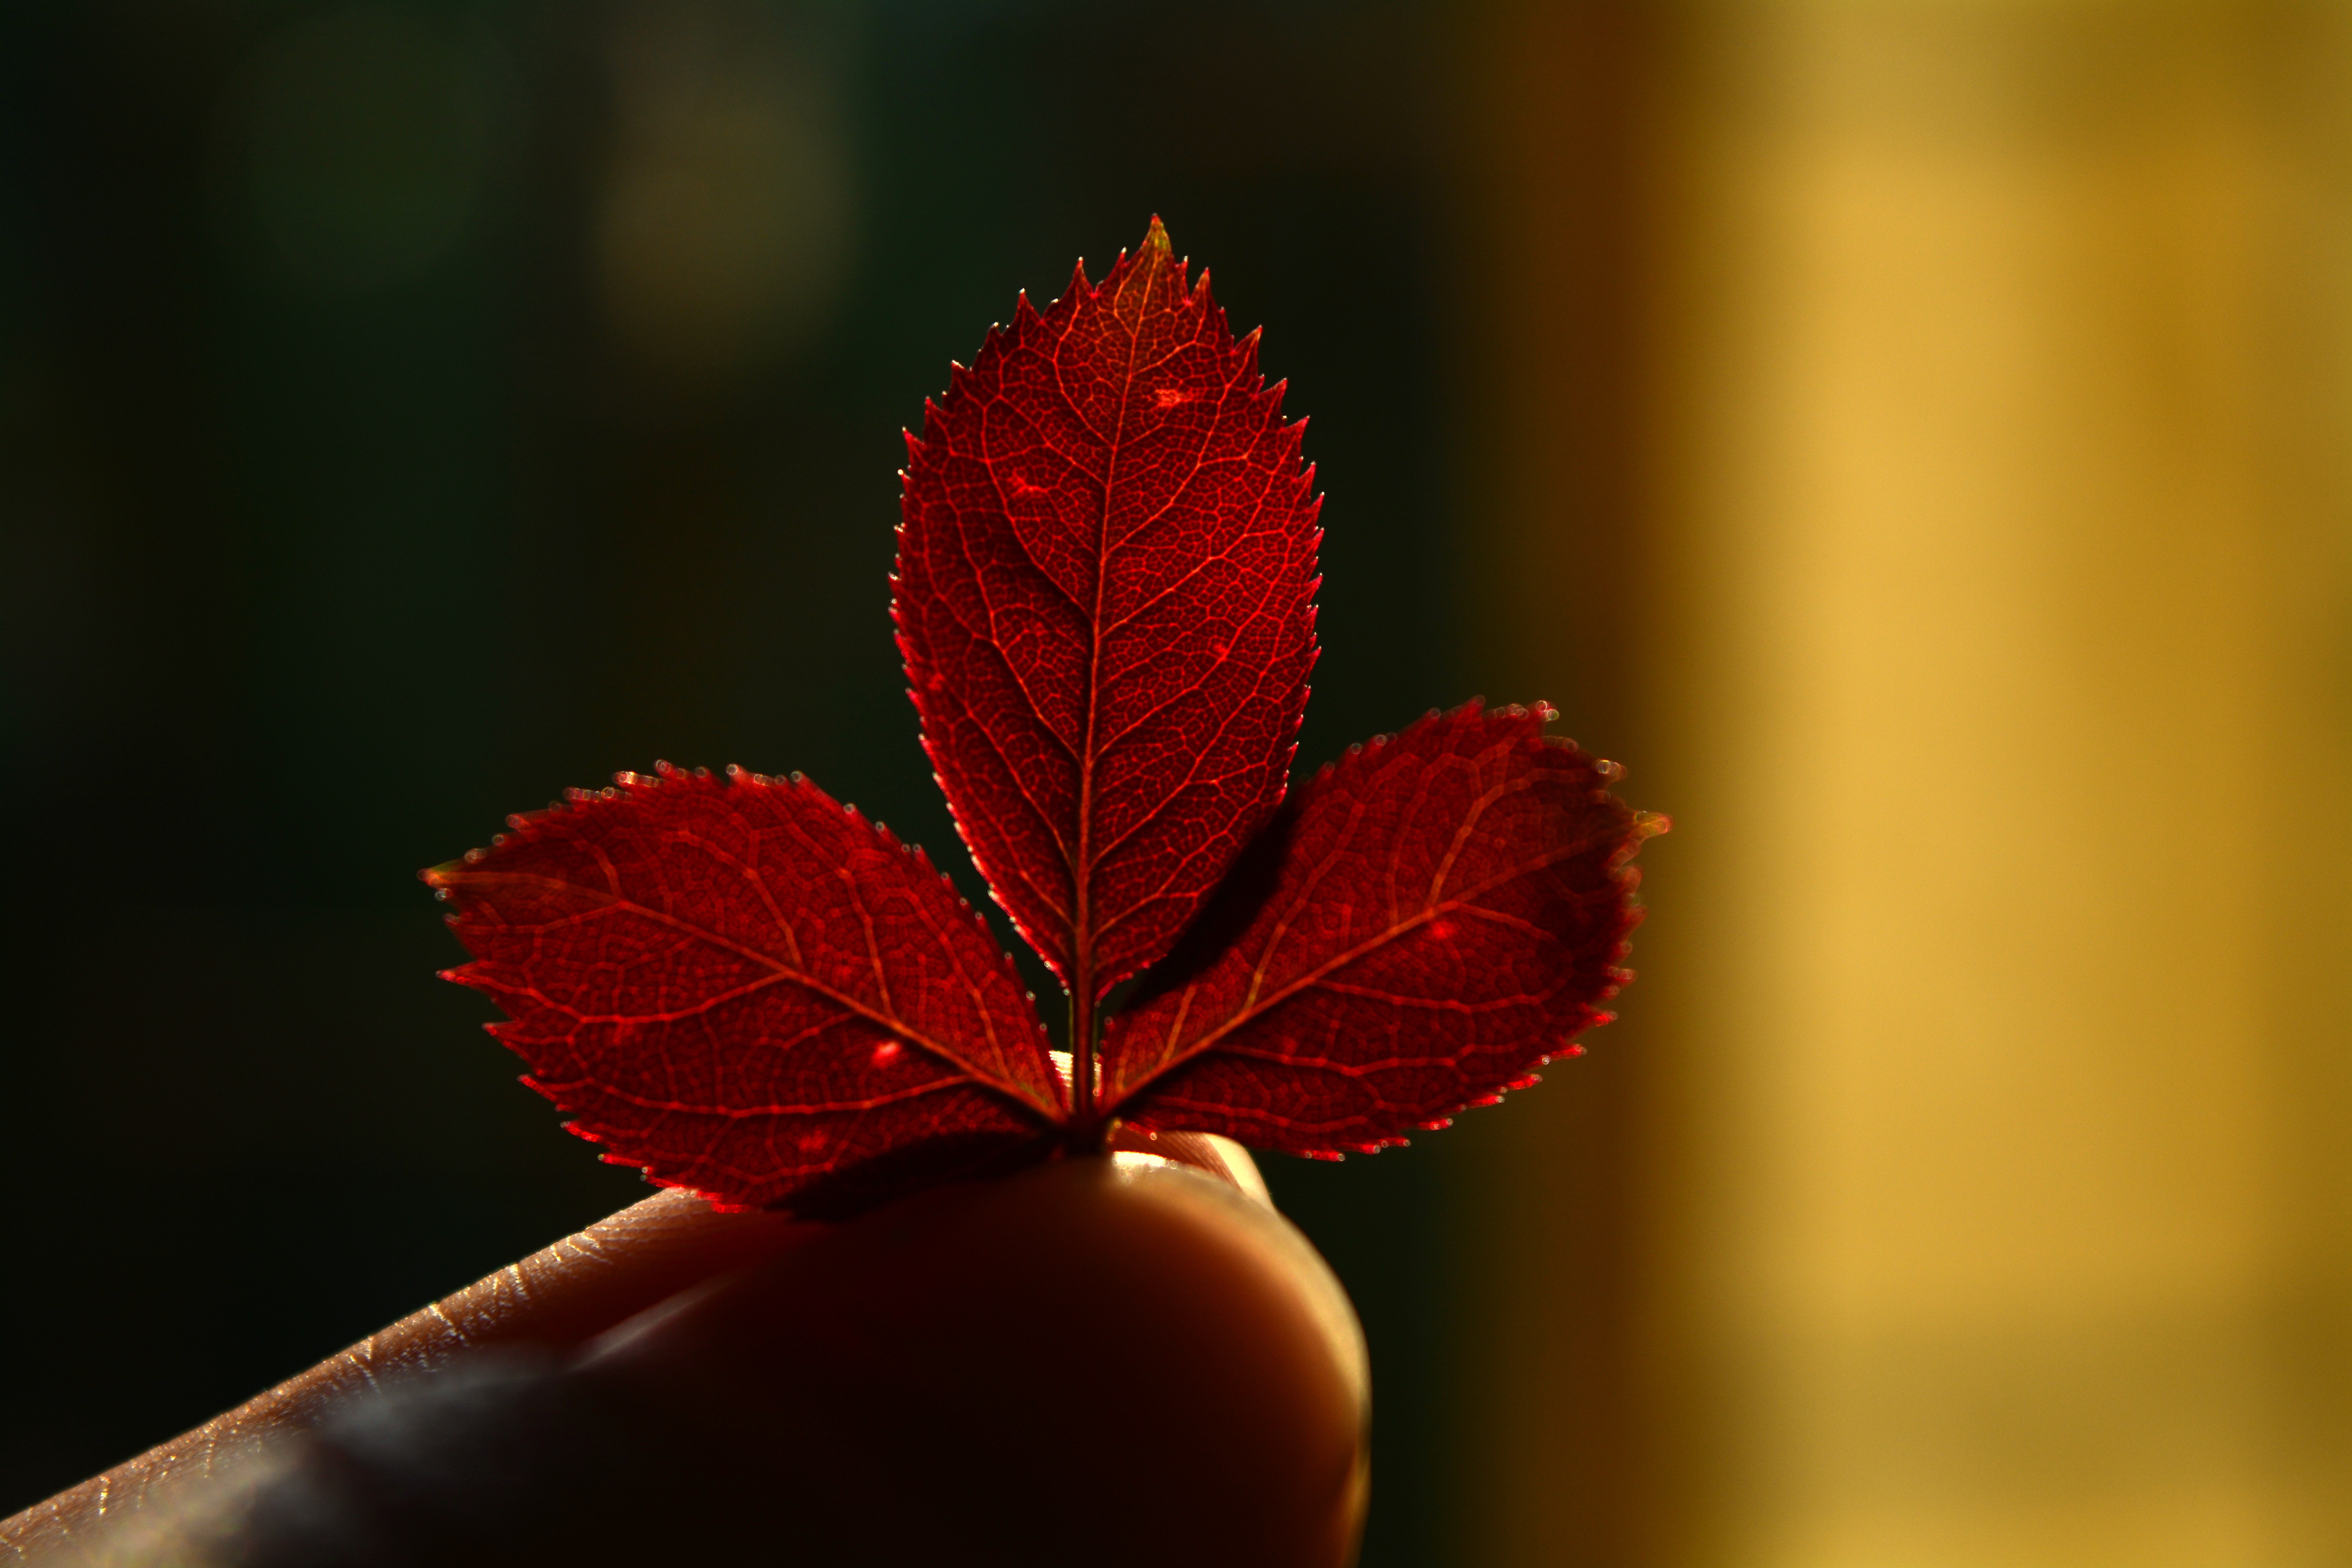
tree, nature, branch, plant, photography, texture, leaf, flower, petal, orange, green, red, color, autumn, flora, season, maple leaf, close up, leaves, organ, macro photography, plant stem